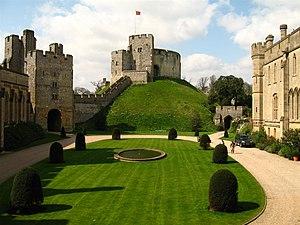
Cette liste des musées du West Sussex contient des musées qui sont définis dans ce contexte comme des institutions qui recueillent et soignent des objets d'intérêt culturel, artistique, scientifique ou historique. leurs collections ou expositions connexes disponibles pour la consultation publique. Sont également inclus les galeries d'art à but non lucratif et les galeries d'art universitaires. Les musées virtuels ne sont pas inclus.